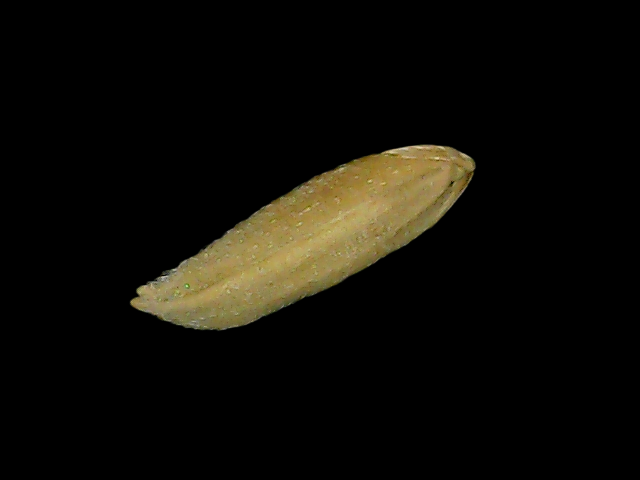
Rice variety: Bd85